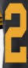
Number: 2